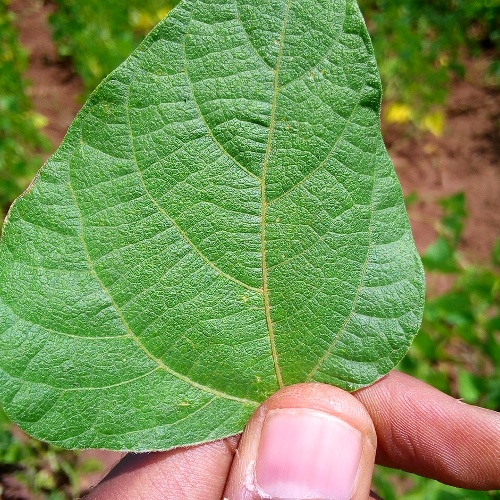
Leaf condition: healthy